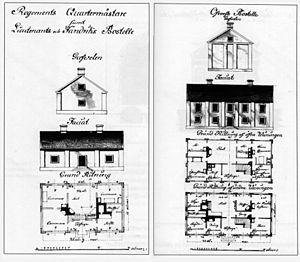
L'architecture de la Finlande a une histoire de plus de 800 ans et, alors que jusqu'à l'époque moderne, l'architecture était fortement influencée par les courants des deux nations voisines de la Finlande, à savoir la Suède et la Russie, dès le début du XIXᵉ siècle, les influences sont venues directement de l'extérieur. Dans un premier temps, lorsque des architectes étrangers itinérants ont commencé à exercer dans le pays, puis lorsque la profession d'architecte finlandais s'y est établie. L'architecture finlandaise a également contribué de manière significative à plusieurs styles internationaux, tels que le Jugendstil, ou Art nouveau, le classicisme nordique et le fonctionnalisme. Plus particulièrement, les travaux de l'architecte moderniste Eliel Saarinen, l'architecte le plus connu du pays, ont eu une influence considérable à l'échelle mondiale. Mais l'architecte moderniste Alvar Aalto, considéré comme l'une des figures majeures de l'histoire mondiale de l'architecture moderne, est encore plus renommé qu'Eliel Saarinen. Dans un article de 1922, intitulé Motifs des âges passés, Aalto discute des influences nationales et internationales en Finlande :